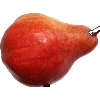
Label: Pear Red 1